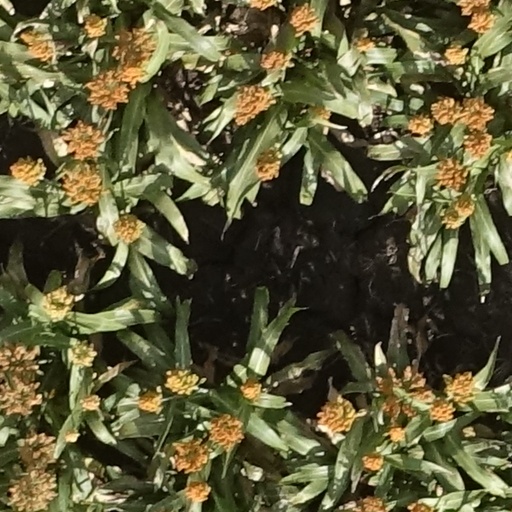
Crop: sorghum